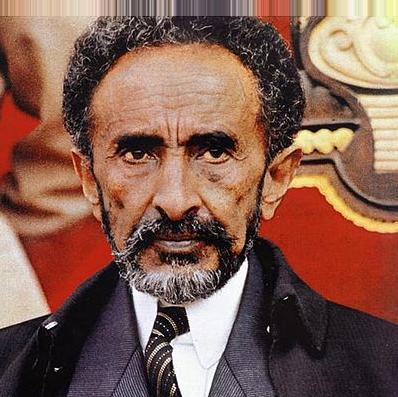
Age: 72